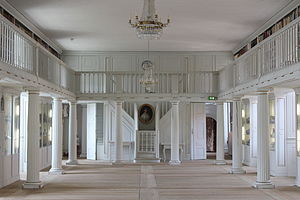
Koldinghus / Historie / Restaureringen
Et indvendigt rum efter restaureringen
Koldinghus er et kongeslot og en borg, der siden opførelsen i 1200-tallet, har spillet en væsentlig rolle i Danmarks historie: som grænseværn, som kongelig residens og borgen husede den lokale statsadministration. Gennem middelalderen medførte beliggenheden, at Koldinghus blev en af landets største og vigtigste borge.Natten mellem 29. og 30. marts 1808 udbrød der brand. På brandens anden dag styrtede en del af Kæmpetårnet ned og Koldinghus blev efterladt som en ruin. I 1536 besteg Christian 3. (1536-59) den danske trone og sammen med sin dronning Dorothea, startede de en fuldstændig ændring af Koldinghus. Alle middelalderlige forsvarsindretninger blev fjernet og ombyggedes og civilt slot, residens for kongen og hans familie i den vestlige del af riget. Gennem de sidste 100 år har ruinen været restaureret flere gange og er nu kulturhistorisk museum. I begyndelsen af 1930´erne var Kæmpetårnet ved at synke i grus, men det lykkedes at skaffe penge til genopførelse af tårnet. Først i 1970´erne iværksattes den endelige og fuldstændige restaurering af Koldinghus. Restaureringen er gennemført under ledelse af arkitekterne Inger og Johannes Exner.
Koldinghus er et kongeslot i Kolding, som blev grundlagt midt i 1200-tallet. Det brændte i 1808 og stod længe som en ruin, inden en langvaring restaurering blev igangsat. Både slottet, selve restaureringen og museet på Koldinghus er i dag seværdigheder.